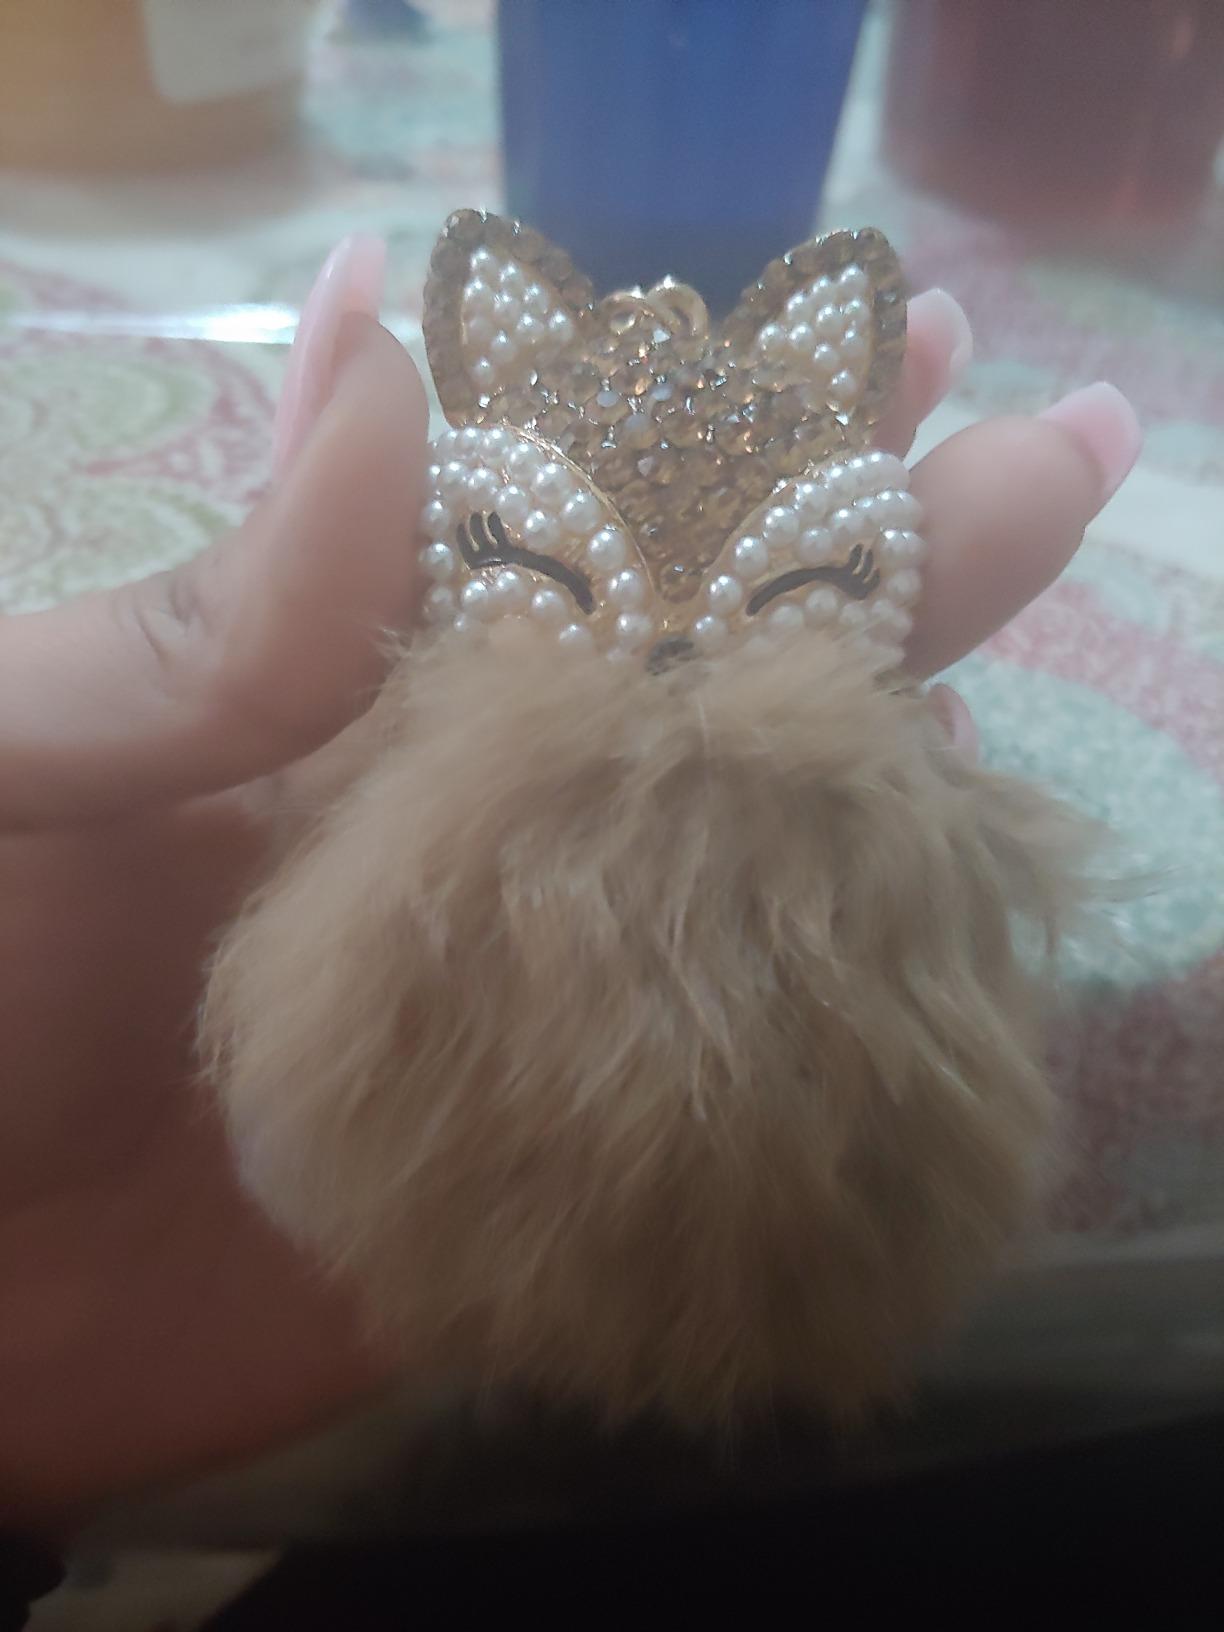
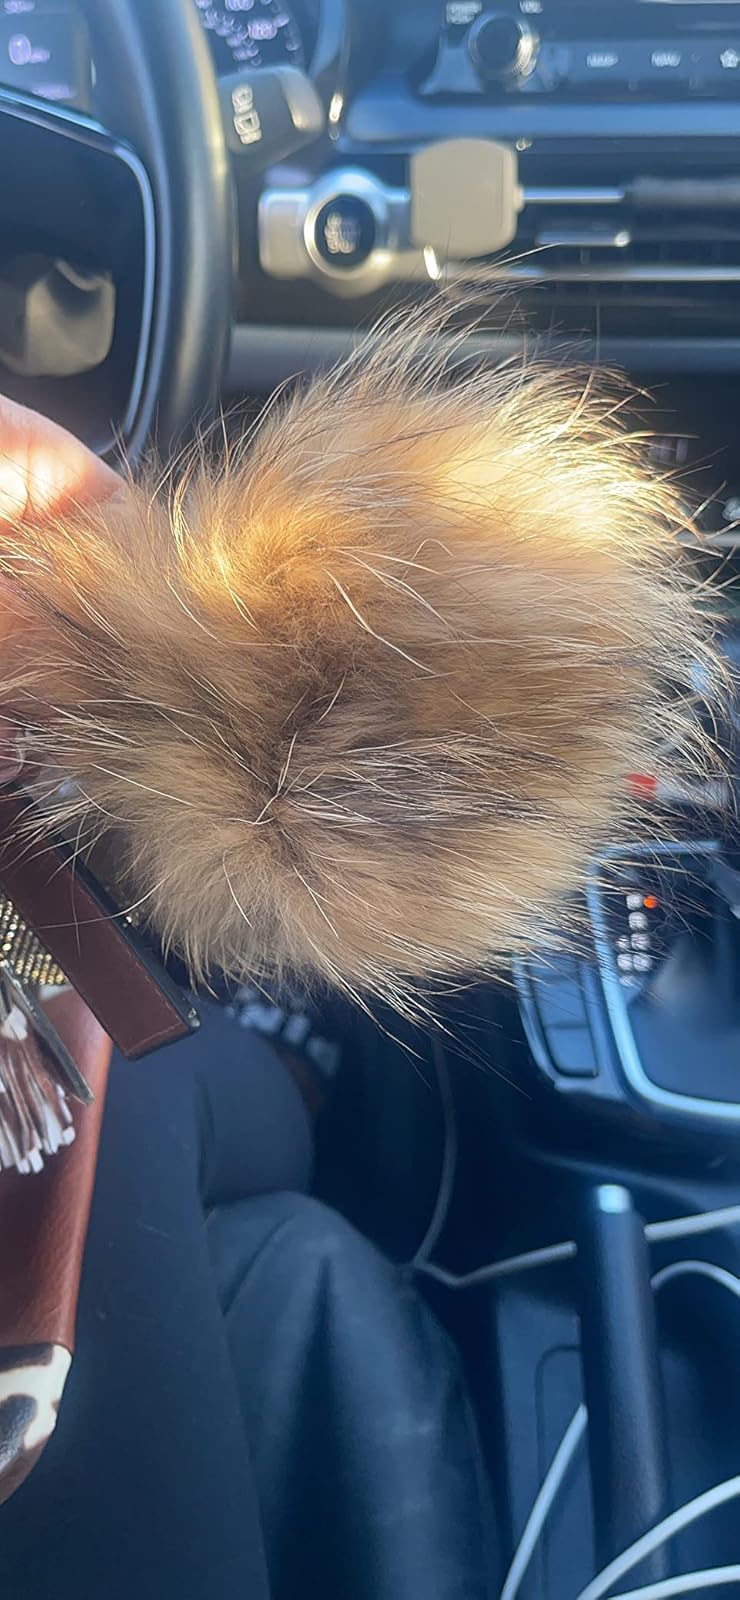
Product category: accessories_keychain
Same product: no